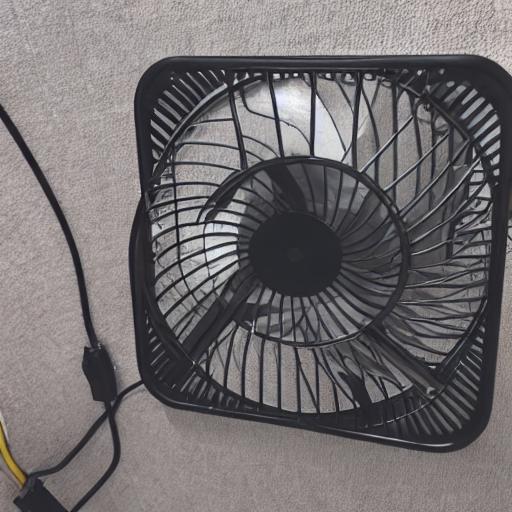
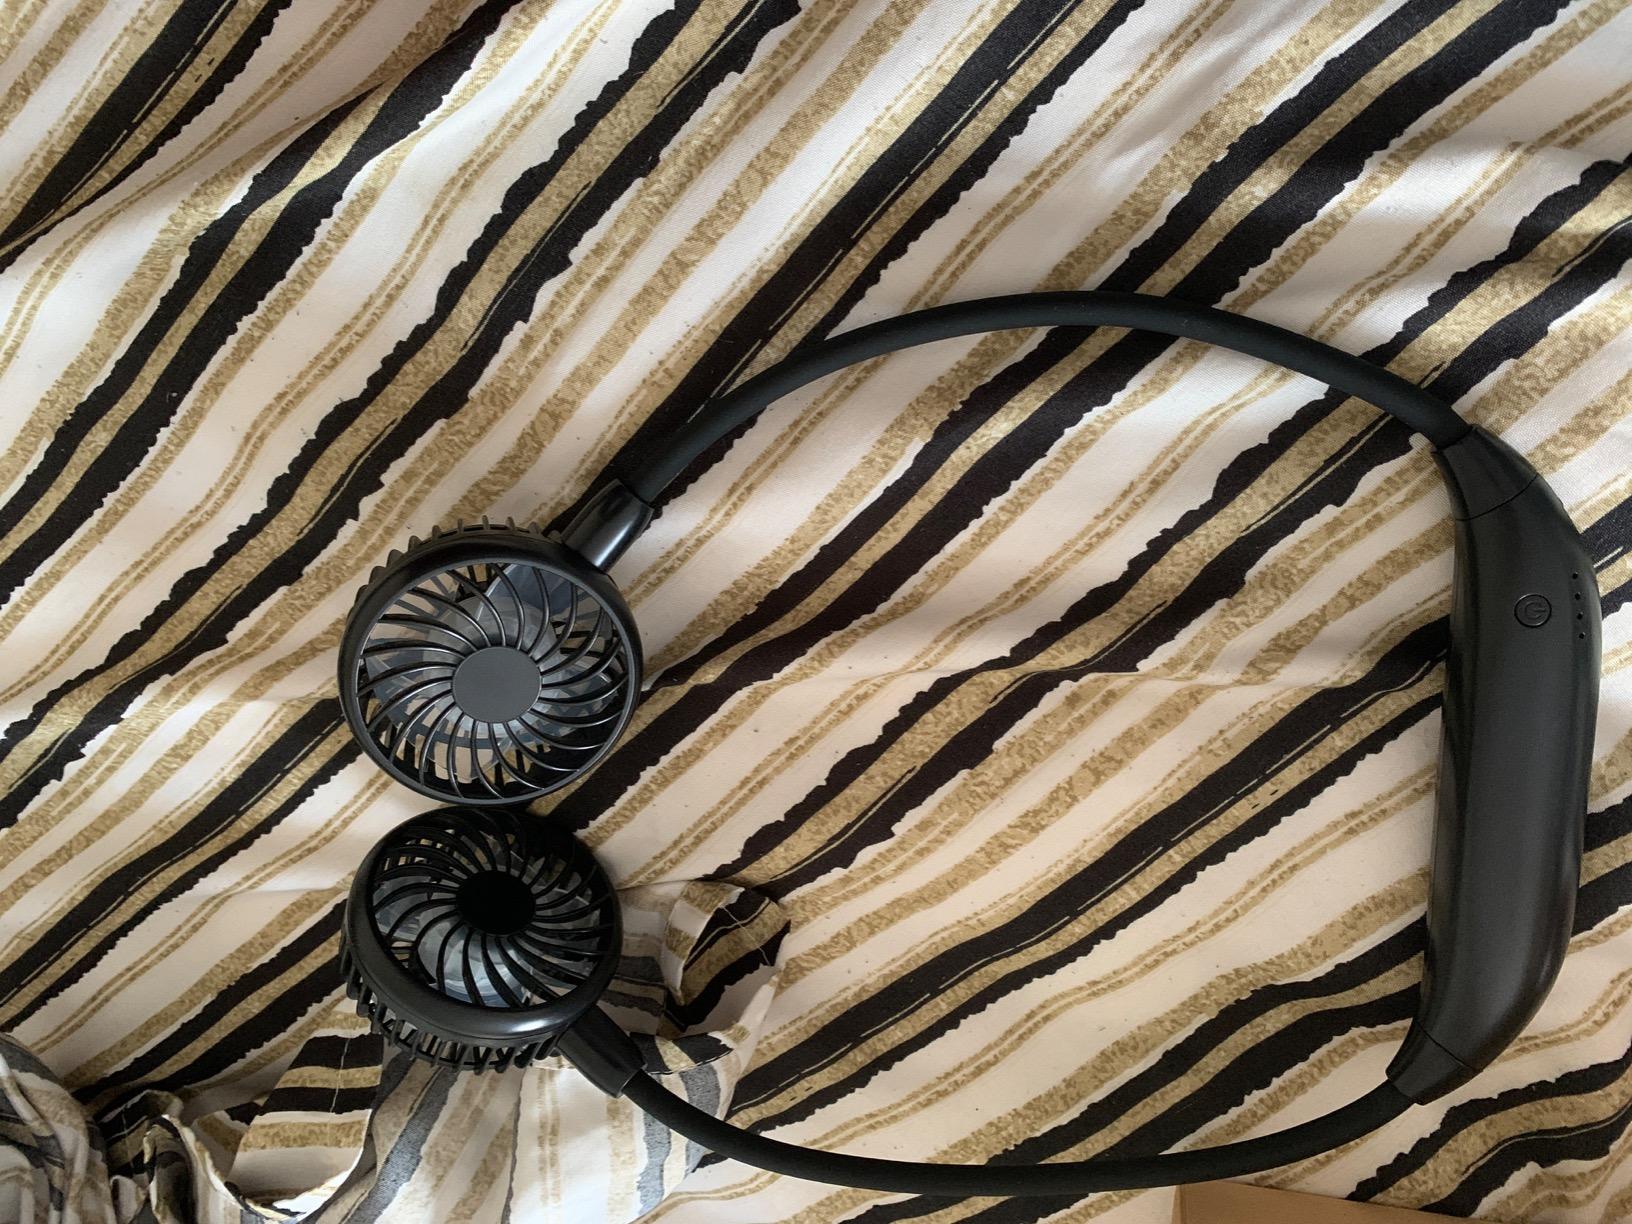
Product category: fan
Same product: no